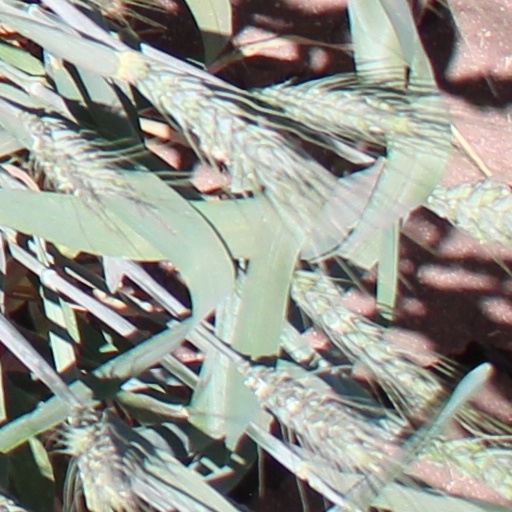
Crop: wheat